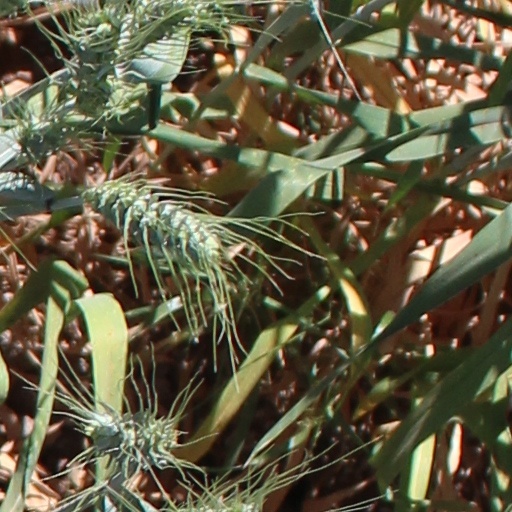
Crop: wheat